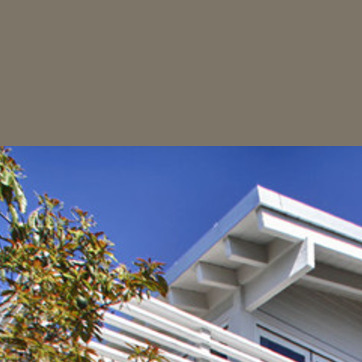
Material: sky